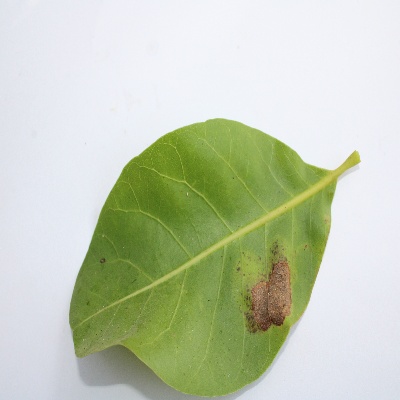
Crop: Cashew
Condition: leaf miner